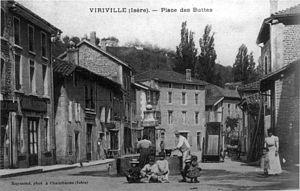
Viriville est une commune française située dans le département de l'Isère, en région Auvergne-Rhône-Alpes.